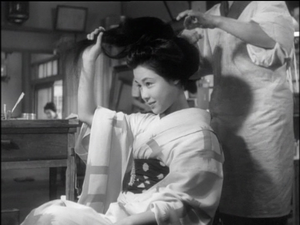
Ayako Wakao, née le 8 novembre 1933 à Tokyo, est une actrice japonaise.